Majestic Theatre (Detroit)

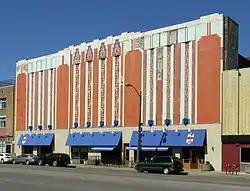
Majestic Theatre in 2008

The Majestic Theatre is a theatre located at 4126-4140 Woodward Avenue in Midtown Detroit, Michigan. It was listed on the National Register of Historic Places in 2008.